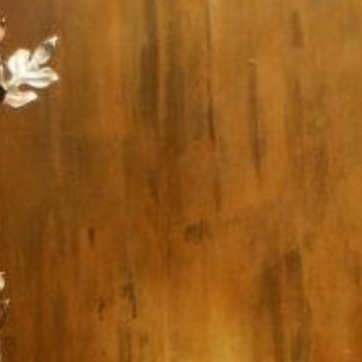
Material: mirror